Peterhof Palace

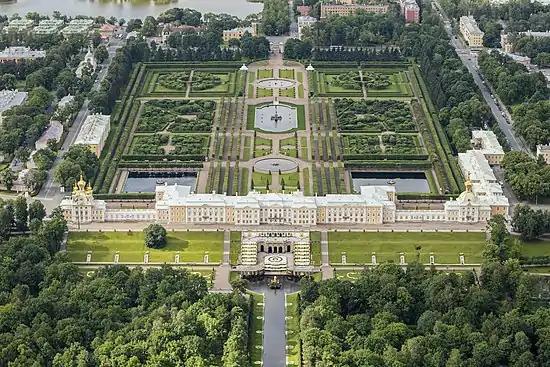
Aerial view of Peterhof Palace (main building) and the upper garden

The end of the Great Northern War resulted in the Treaty of Nystad in 1721, ceding much of the Swedish Empire's claim to the Baltic Sea to the rising Tsardom of Russia. Peter the Great already began construction of his new capital St Petersburg in 1703 after successfully capturing Swedish provinces on the eastern coast. This strategic location allowed Russian access to the Baltic Sea through the Neva River that flowed to the Gulf of Finland. The island of Kotlin and its fortress Kronstadt west of St Petersburg provided a gateway and commercial harbor access owing to the shallowness of water closer to the city.